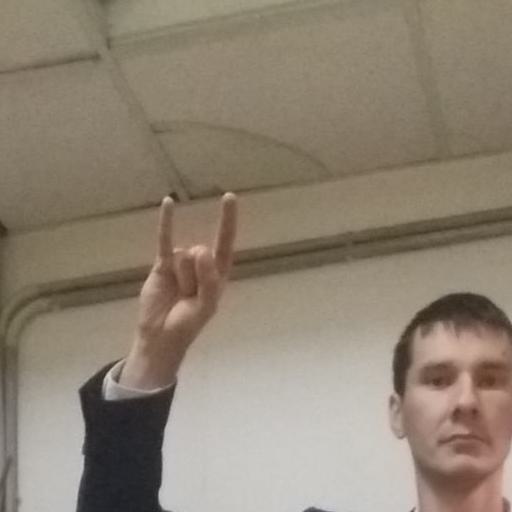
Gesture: rock